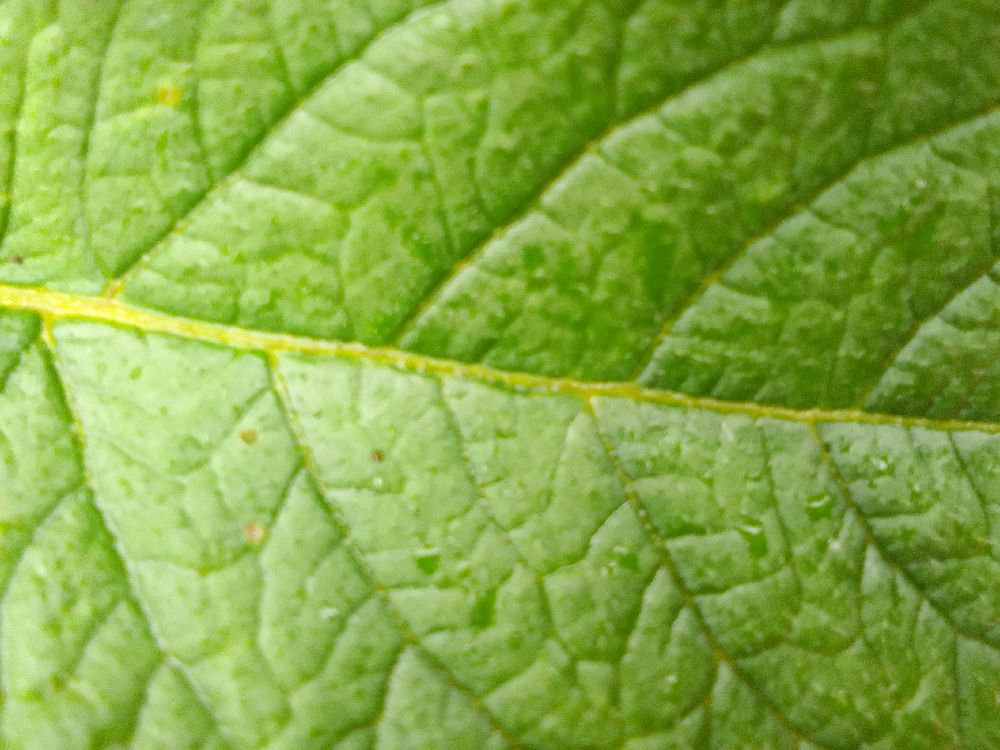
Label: Healthy